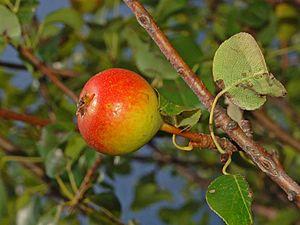
Le Poirier sauvage européen est une espèce de poiriers de la famille des Rosaceae, présent dans les haies et les bois de toute l'Europe, exceptée de l'Europe du Nord. À la différence du poirier commun cultivé, ses rameaux peuvent porter une épine terminale et ses fruits sont petits et de saveur âpre.